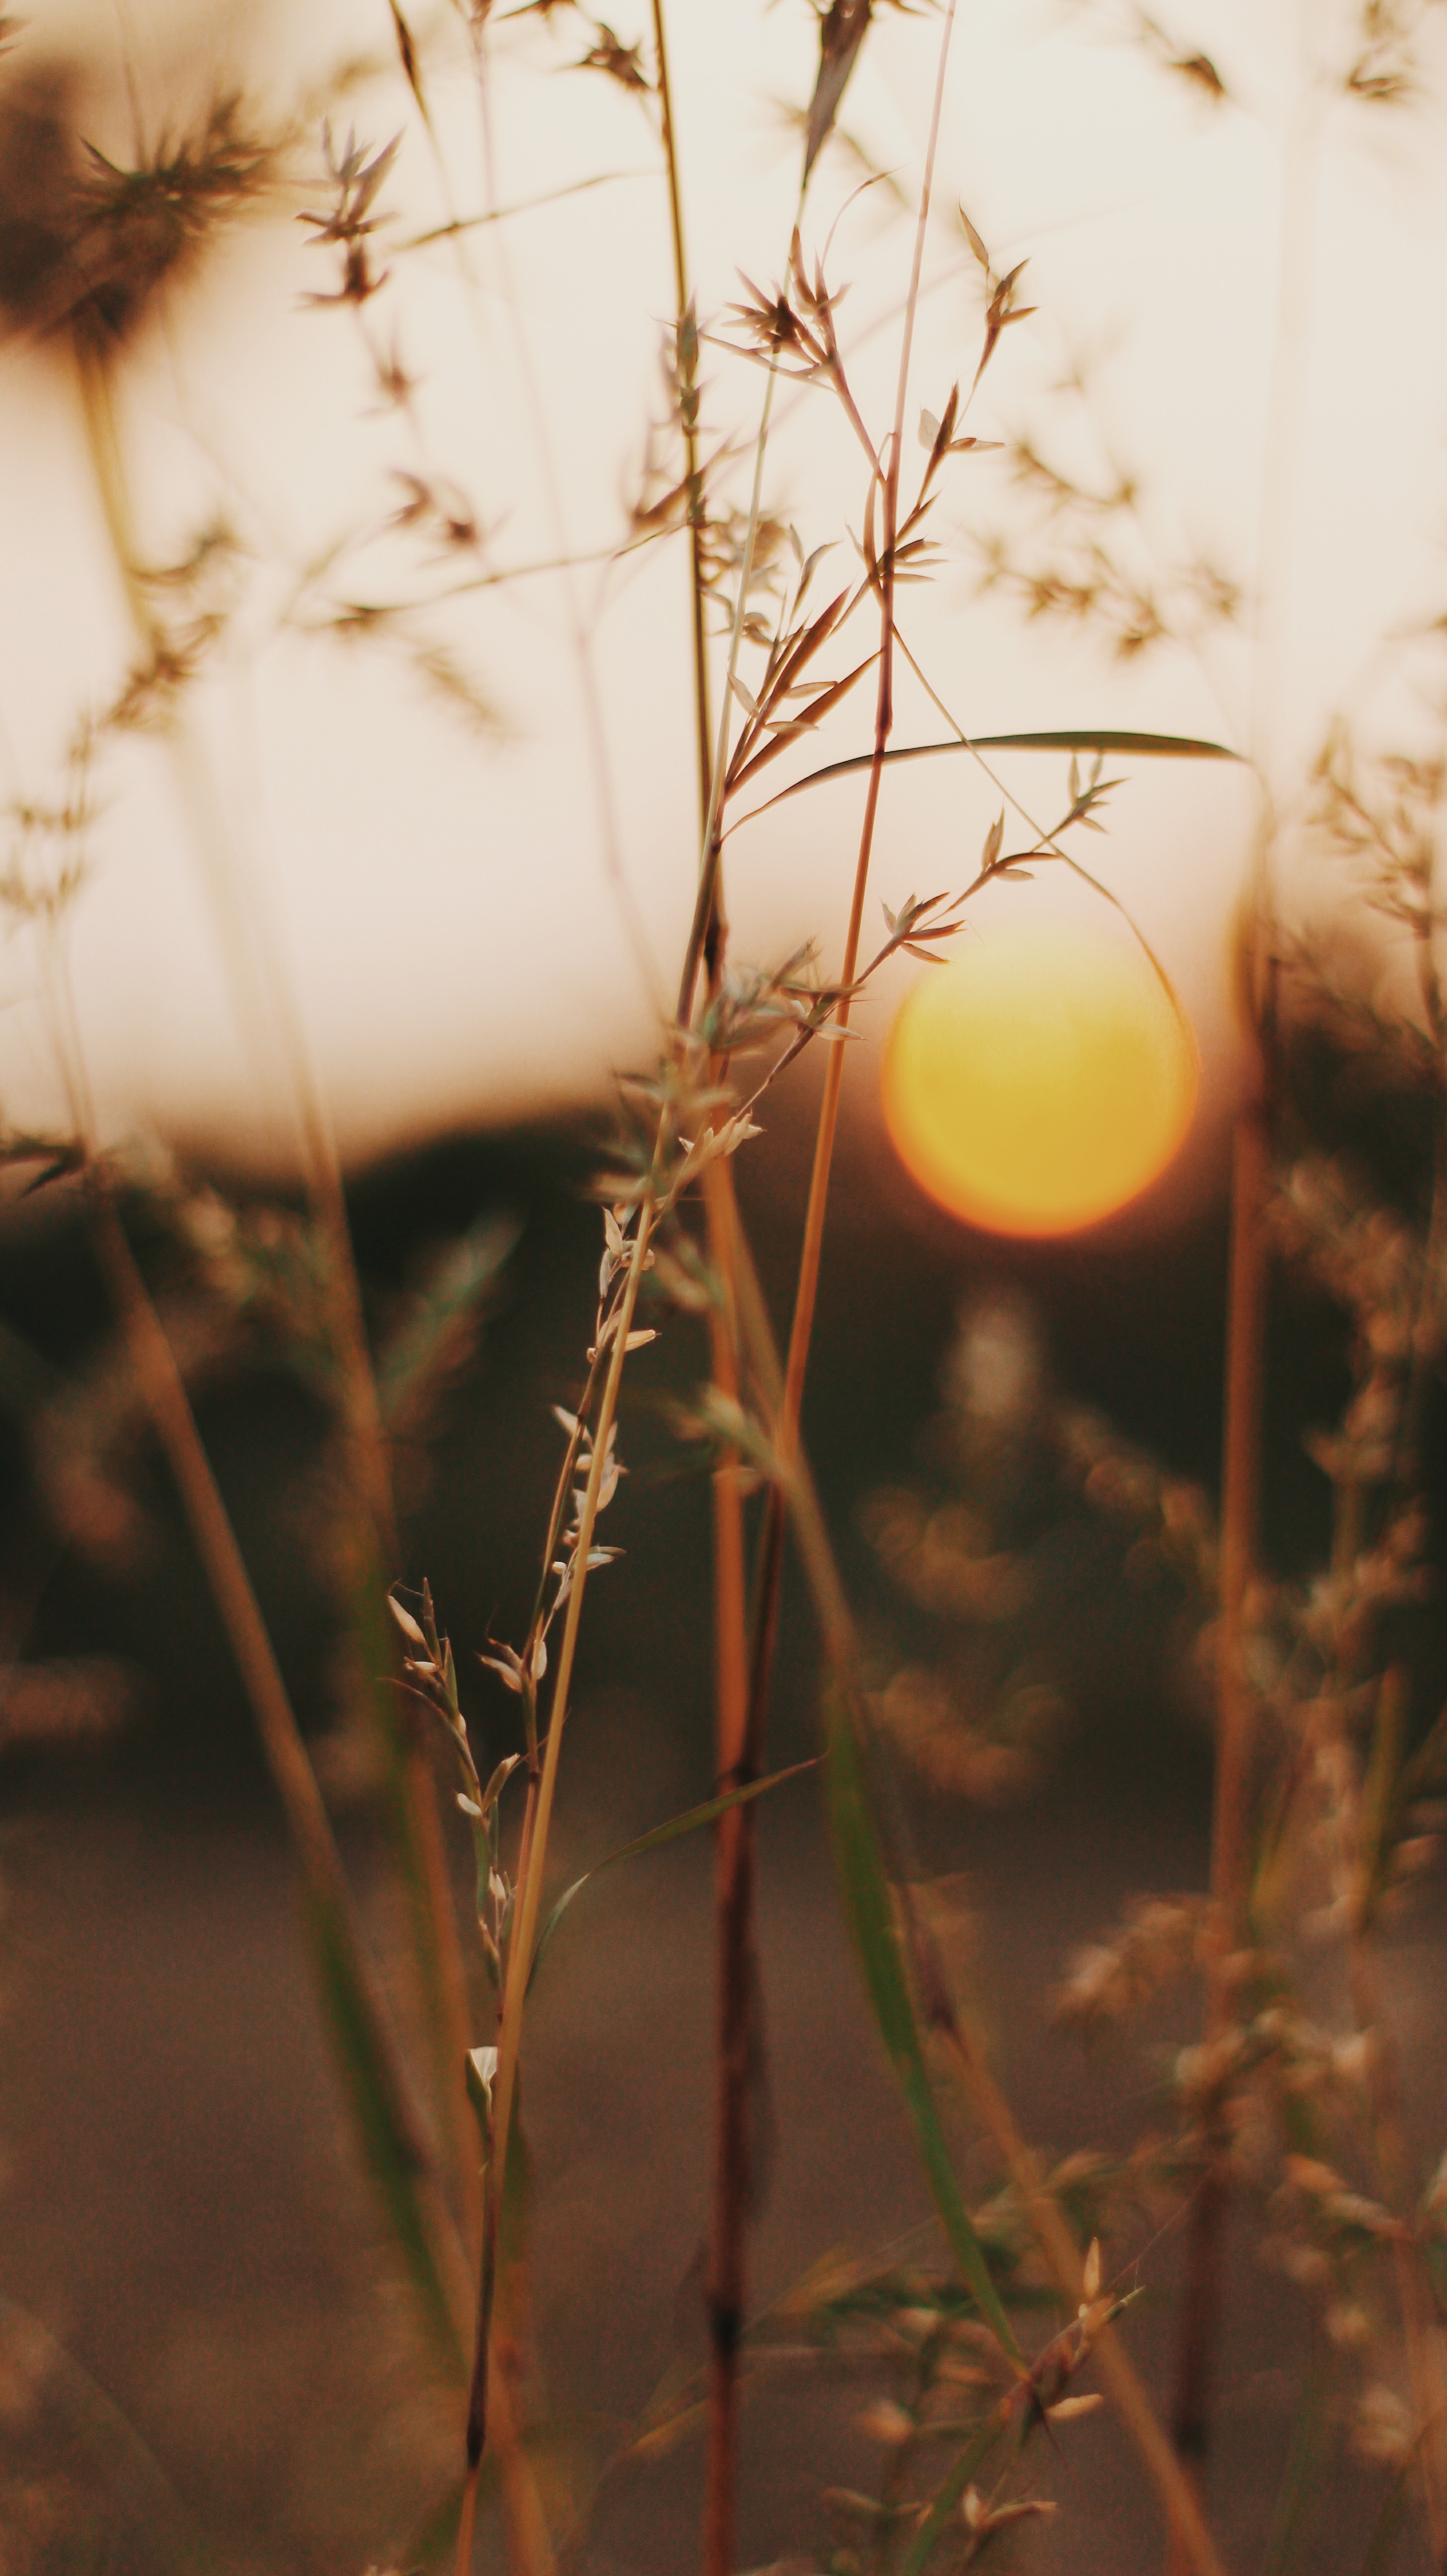
tree, nature, grass, branch, light, plant, sun, sunset, photography, sunlight, morning, leaf, flower, green, reflection, autumn, yellow, lighting, flora, season, twig, close up, macro photography, atmospheric phenomenon, grass family, plant stem, woody plant